Spaceship Earth (Epcot)

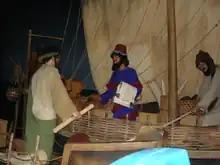
The Phoenicians animatronics in an early scene from the ride discussing how our modern alphabet evolved

Phoenician merchants are seen carrying goods to faraway lands. The narration explains how each civilization is trying to communicate, but cannot understand each other due to language barriers. But the Phoenicians, who trade with all of them, create a simple common alphabet, so that trade and communication becomes easier. Turning a corner, riders see a lesson in mathematics being taught in a piazza in an ancient Greek city, in a sequence that attempts to show how math helped invent the 'birth of a high tech life we enjoy today.' Shifting to ancient Rome, a night scene including a traveler in a chariot delivering news depicts how language is portrayed as a tool for cultural unification with the vast network of roads that stretched across Europe, ultimately all leading to Rome.